Peter Jalowiczor

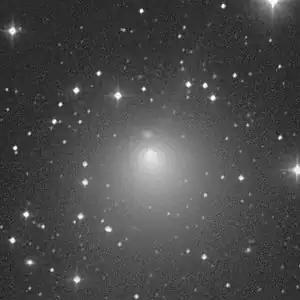
Comet Encke, a periodic comet whose data was analyzed by Jalowiczor to determine whether or not the law formula_2 held for the delta effect.

Jalowiczor has also done research relating to comets. The work confirmed the delta effect (the variation in the distance formula_3 between a comet and its observer affecting the perceived cometary coma magnitude). The formula for this effect was known to be formula_4. Most astronomers believed formula_5 but Ernst Öpik questioned this and claimed formula_6. Jalowiczor's paper confirmed that formula_5, though it can vary. His analysis used a photograph of Comet Halley taken by an Anglo-Australian 3.9-meter reflector.